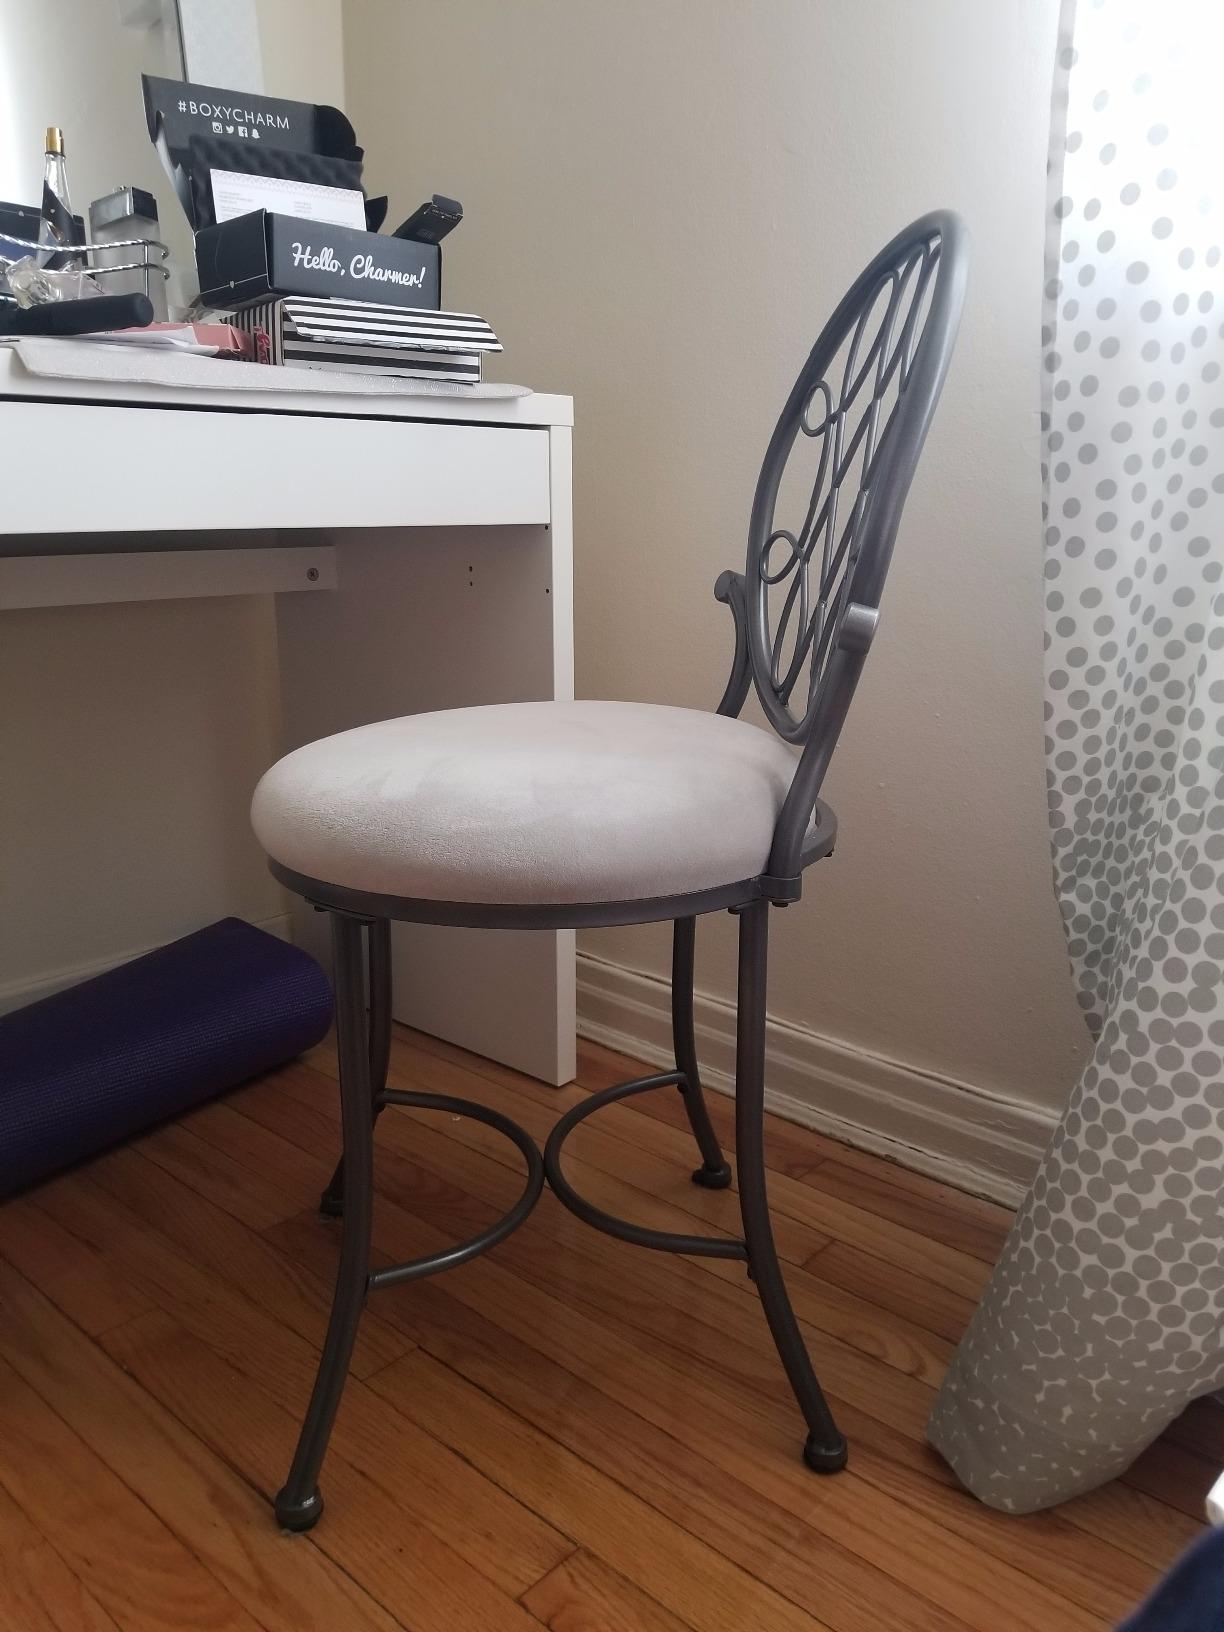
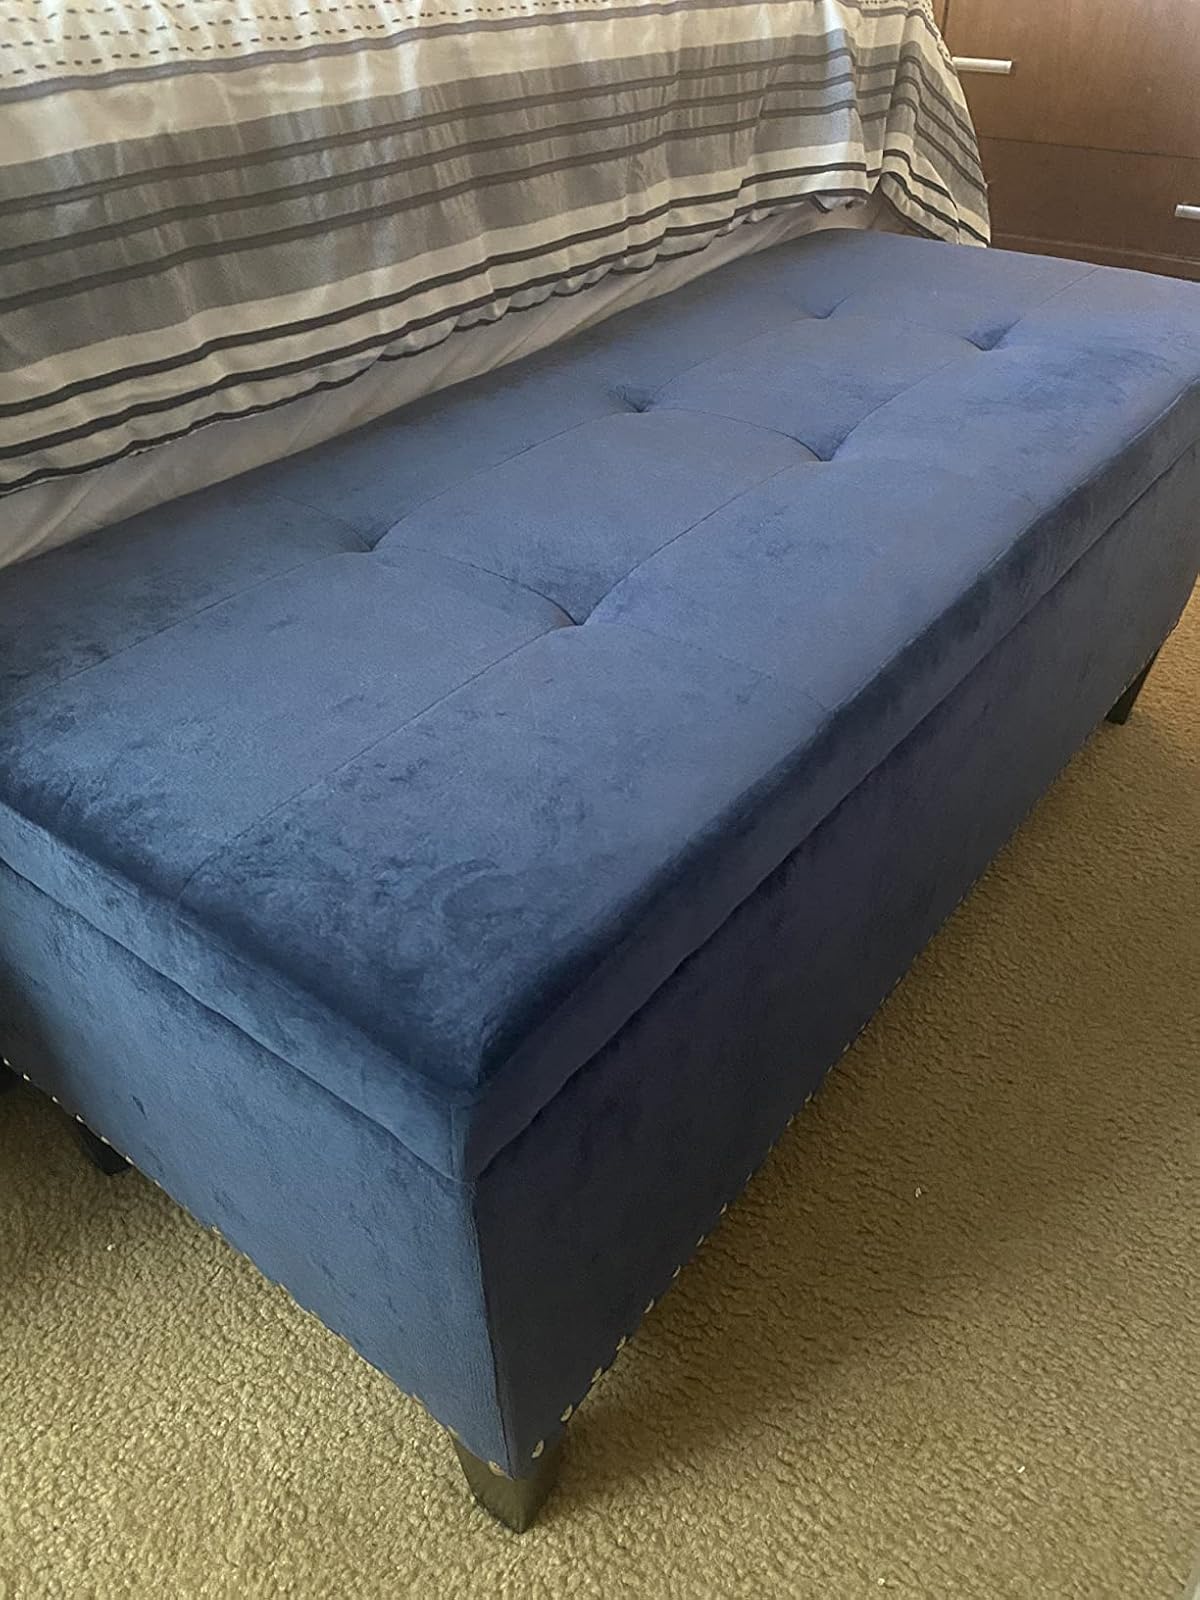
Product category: stool
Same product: no